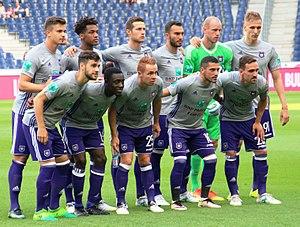
Le Royal Sporting Club d'Anderlecht, abrégé en RSC Anderlecht, est un club de football belge fondé en 1908 et basé à Anderlecht, qui est une commune de la région de Bruxelles-Capitale.